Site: brandenburg
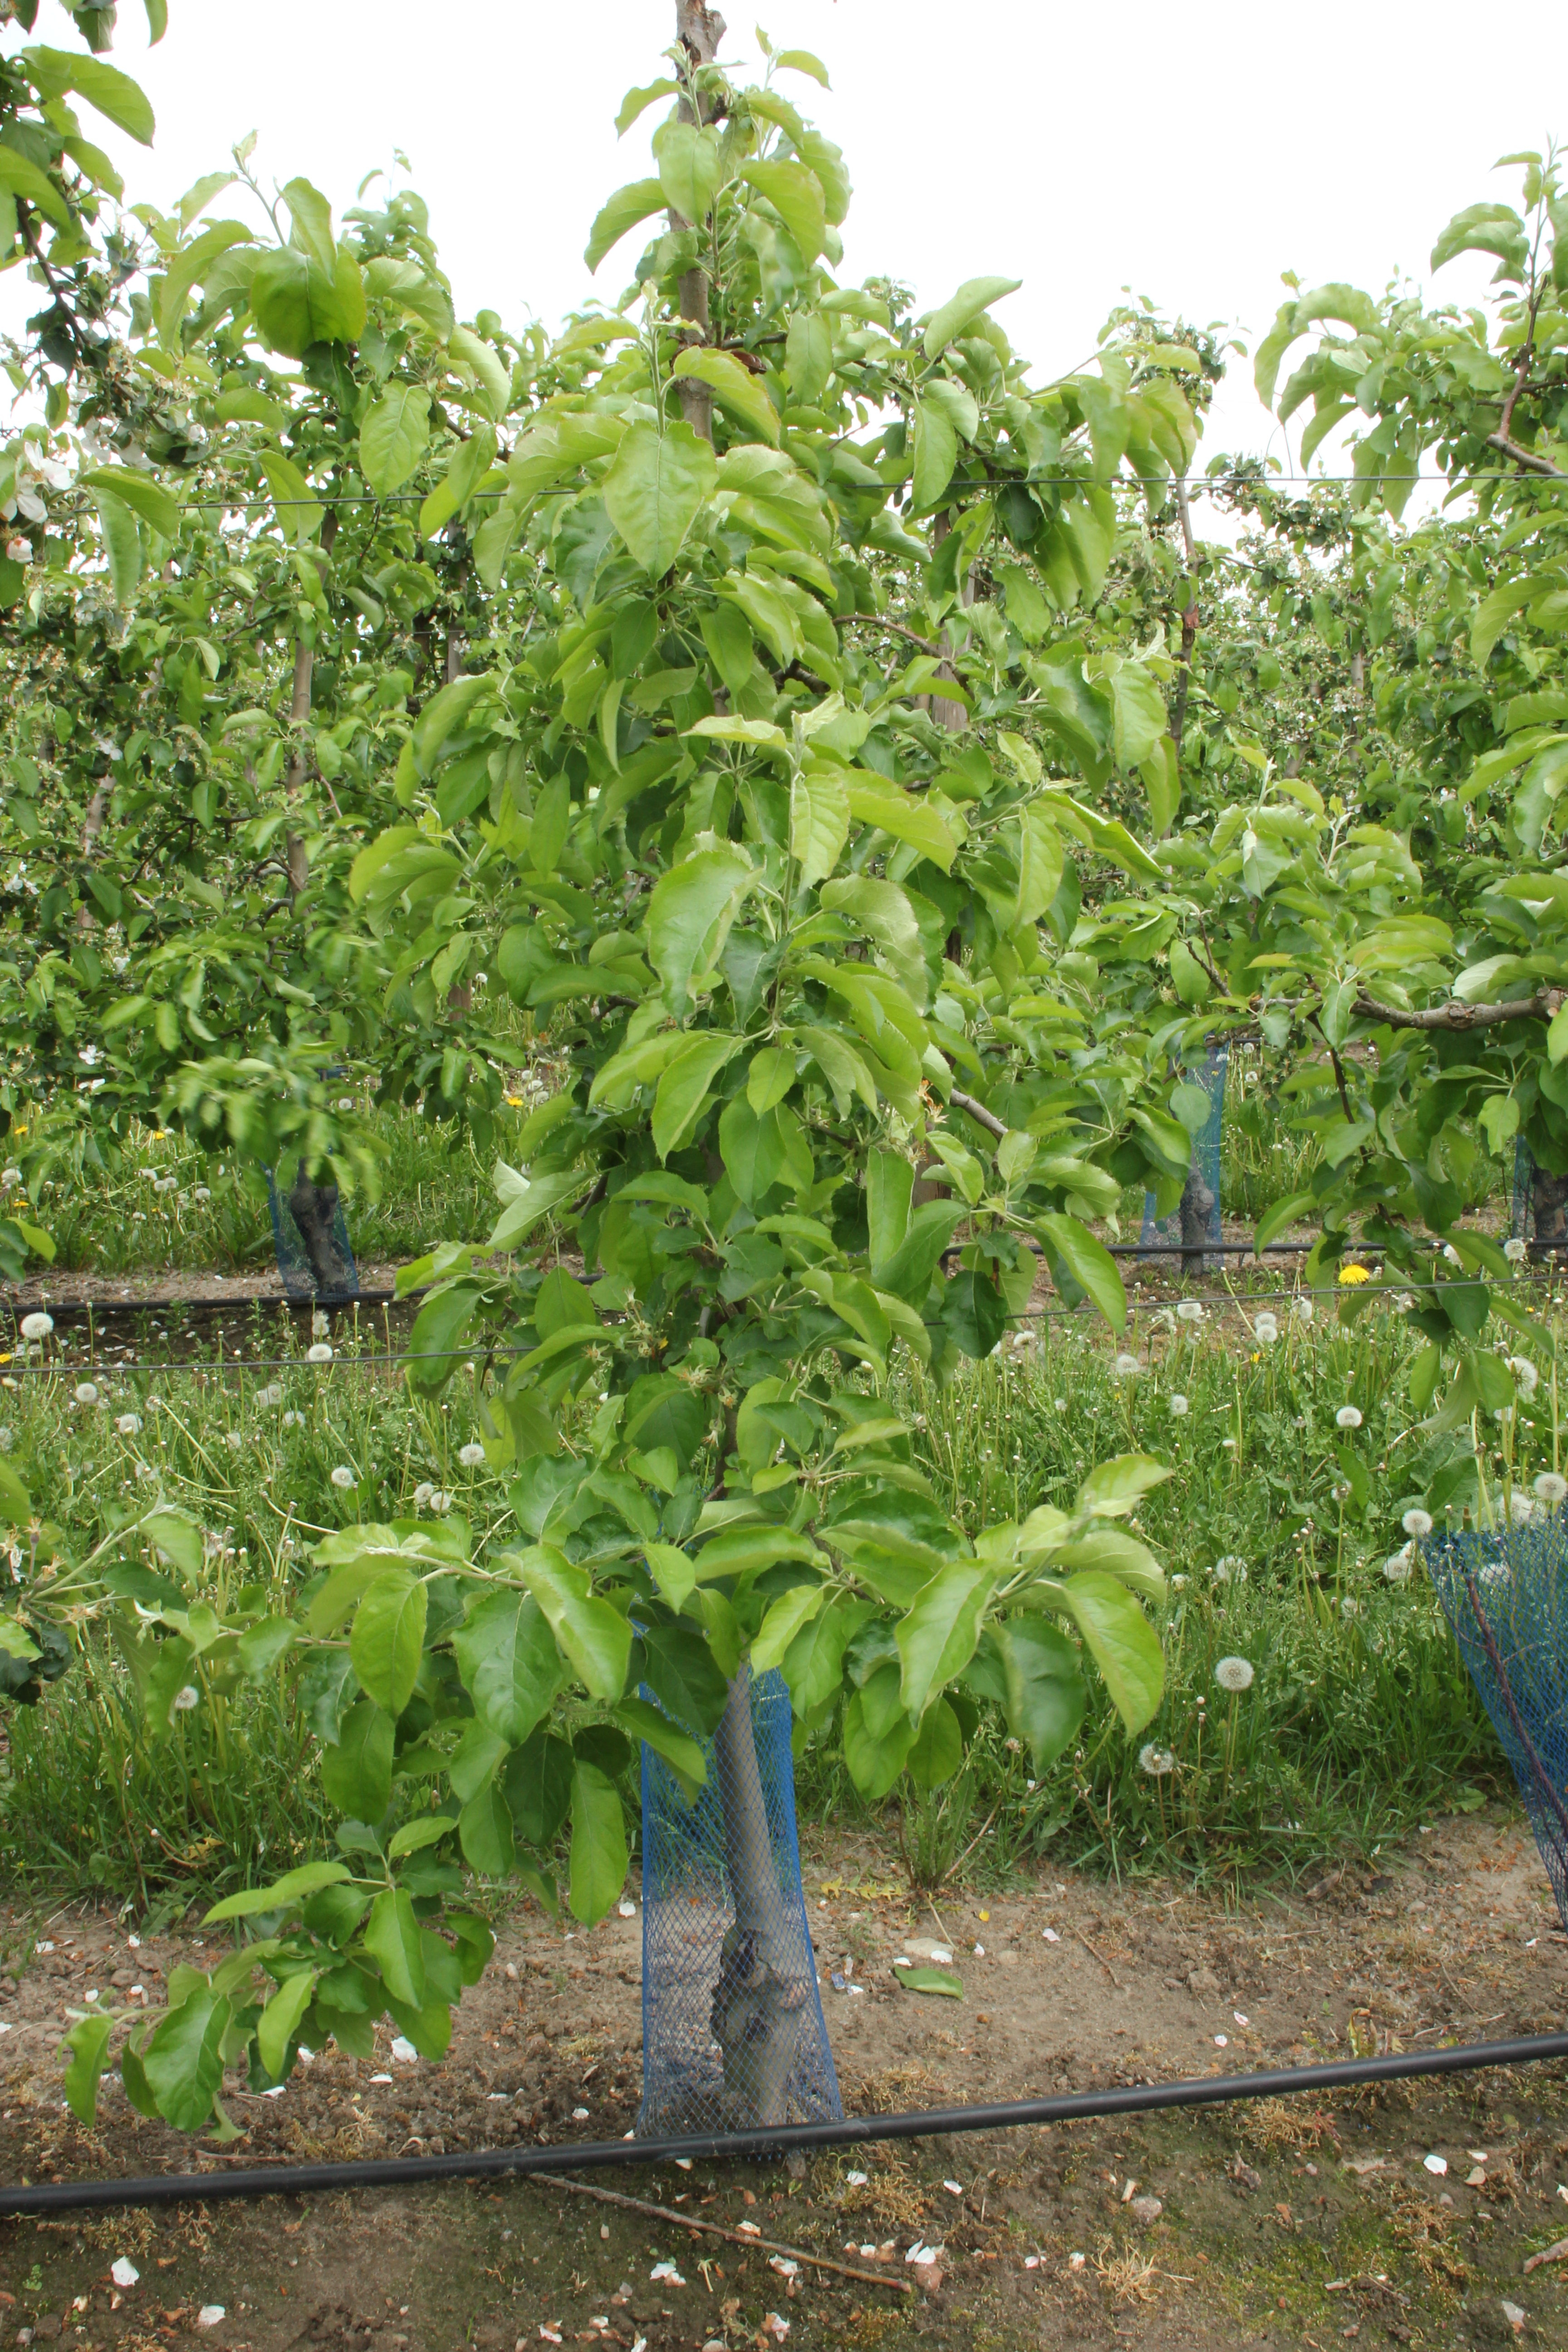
Growth stage (BBCH 67): Flowering